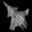
Label: airplane